Ivan kula

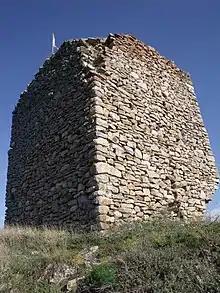
Ivan kula

Ivan kula (Ivanova kula, Иванова кула, 'Ivan's tower') is a fortress of Ivan Kosančić, located 33 km south of town Kuršumlija, Serbia, on the mountain Radan. The fort is located on a separate top 1076 m. near the village of Ivan Kula, southwest tip of Đak (1400 m).